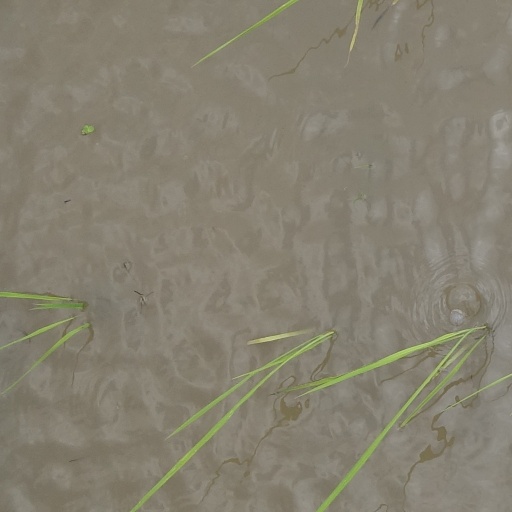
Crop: rice